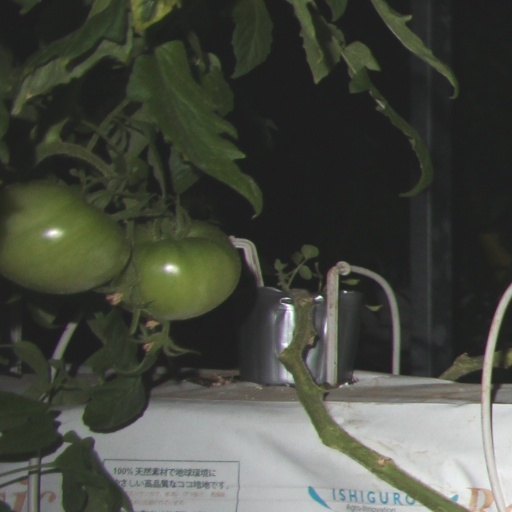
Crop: tomato